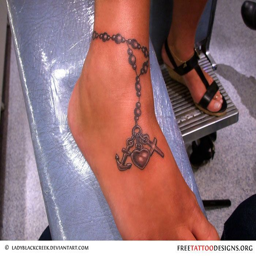
id like one similar to this but with an anchor , feather and heart tattoo on ankle